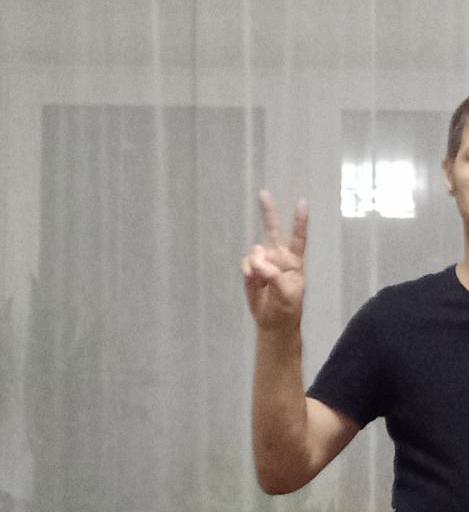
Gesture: peace